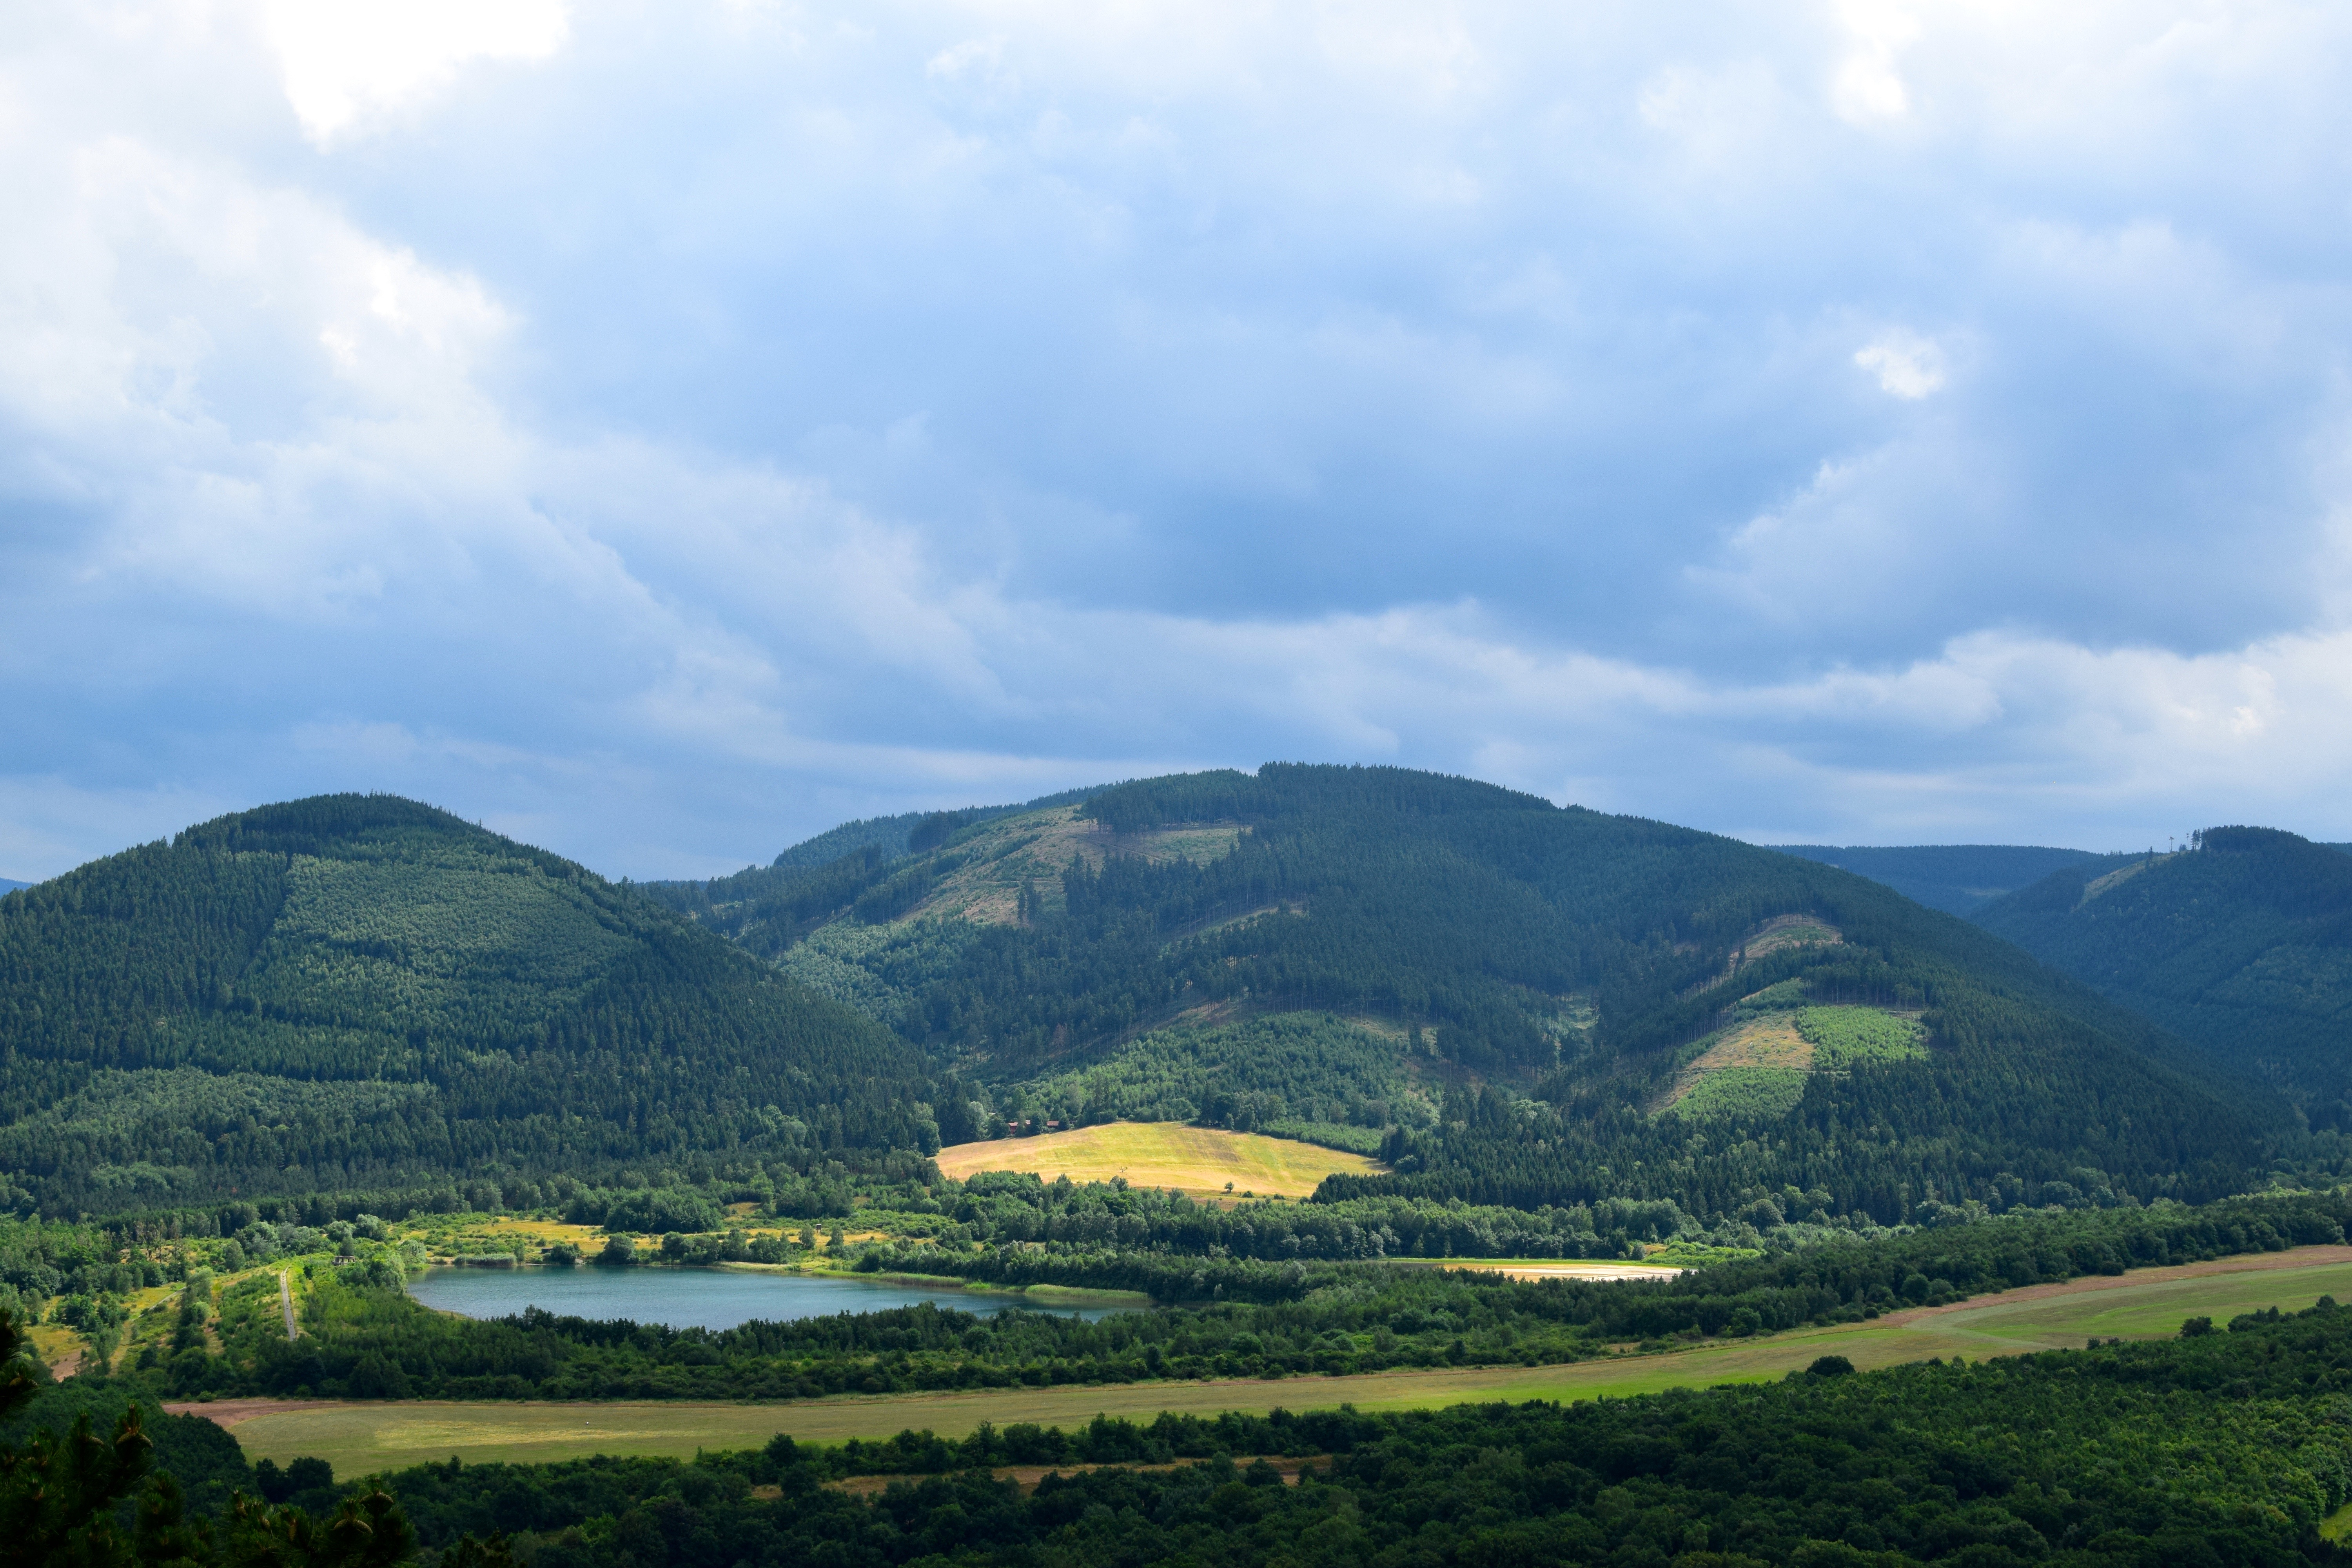
landscape, tree, nature, mountain, cloud, sky, field, meadow, hill, lake, valley, mountain range, highland, plain, cloud cover, clouds, mountains, valleys, plateau, fell, loch, away, wide angle, rural area, landform, geographical feature, atmospheric phenomenon, mountainous landforms